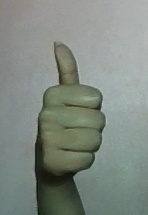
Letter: aleff